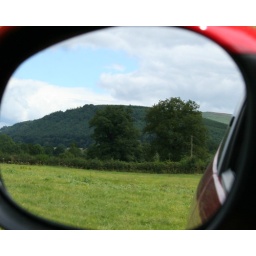
the image in my rear view mirror at home